Church frescos in Denmark

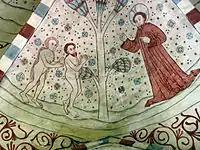
Vittskövle Church: The tree of Knowledge

Scania, in the south of Sweden, was a Danish province until 1658. Many of its churches are decorated with frescos, very similar in style to those of Denmark.